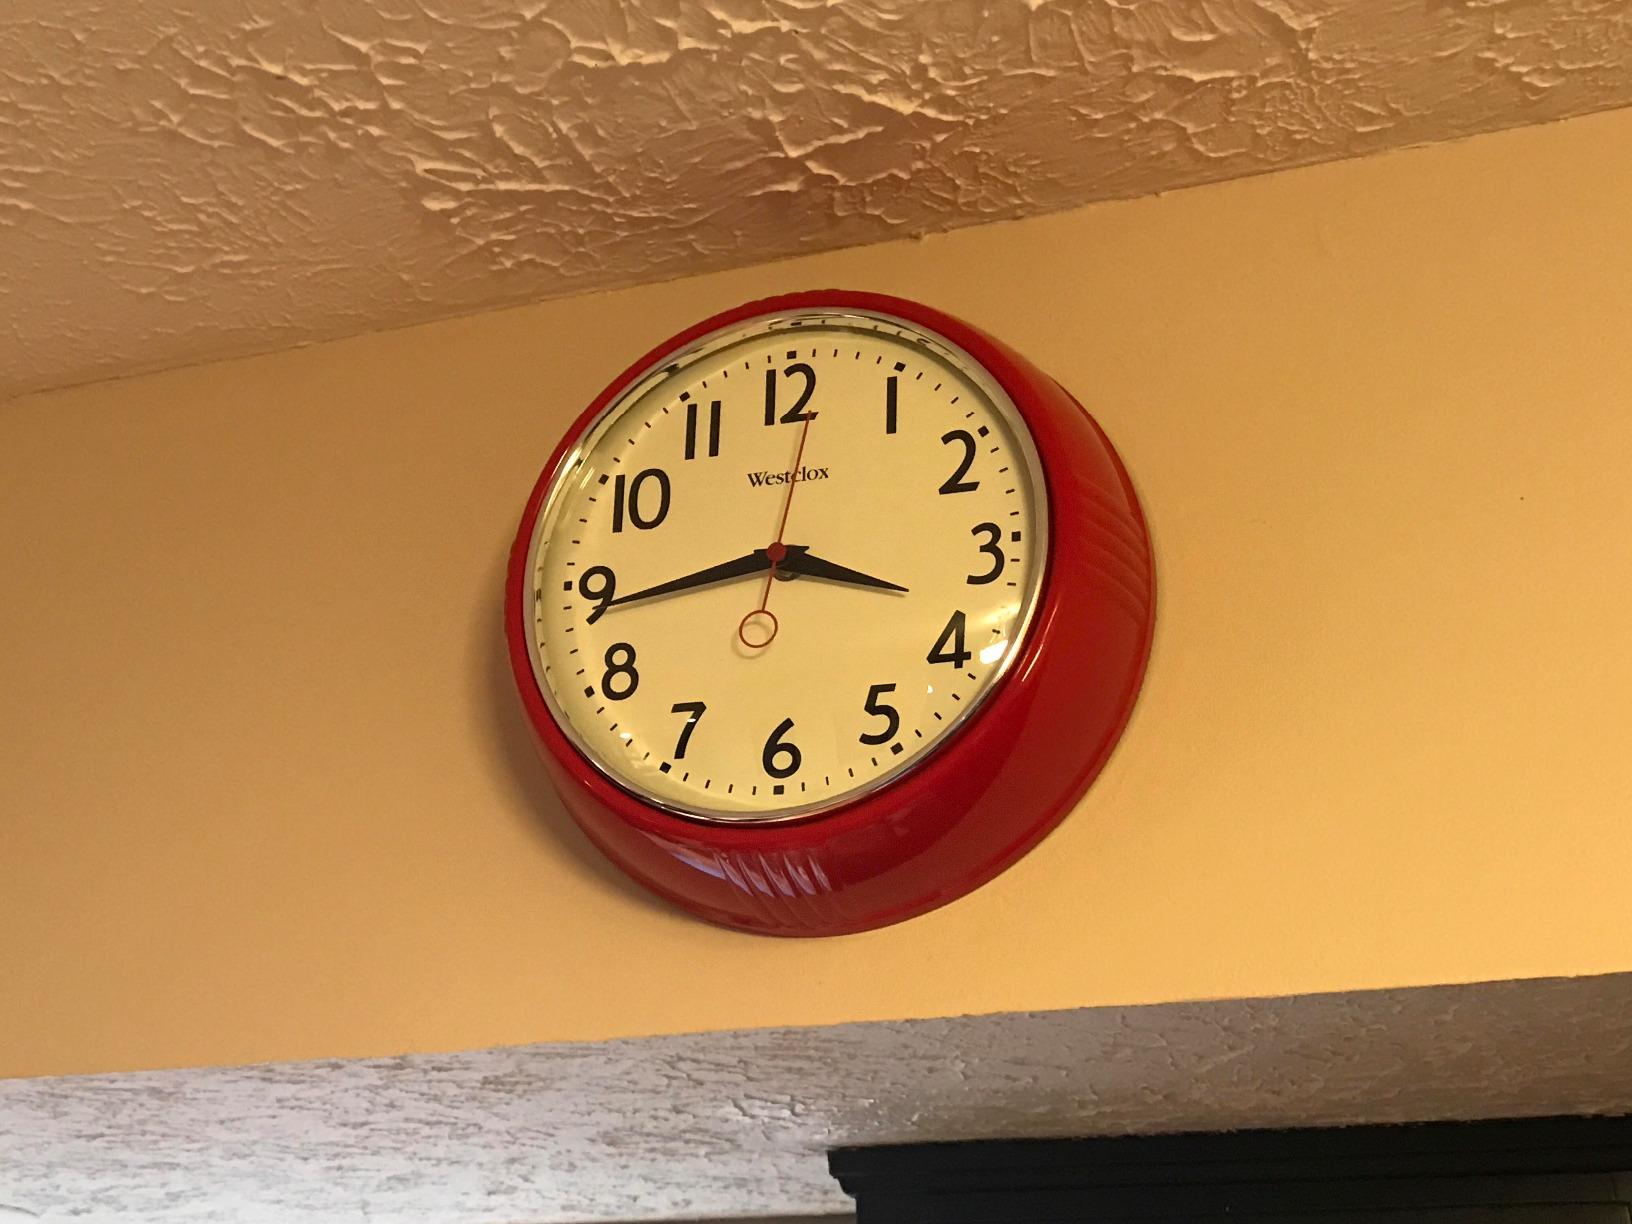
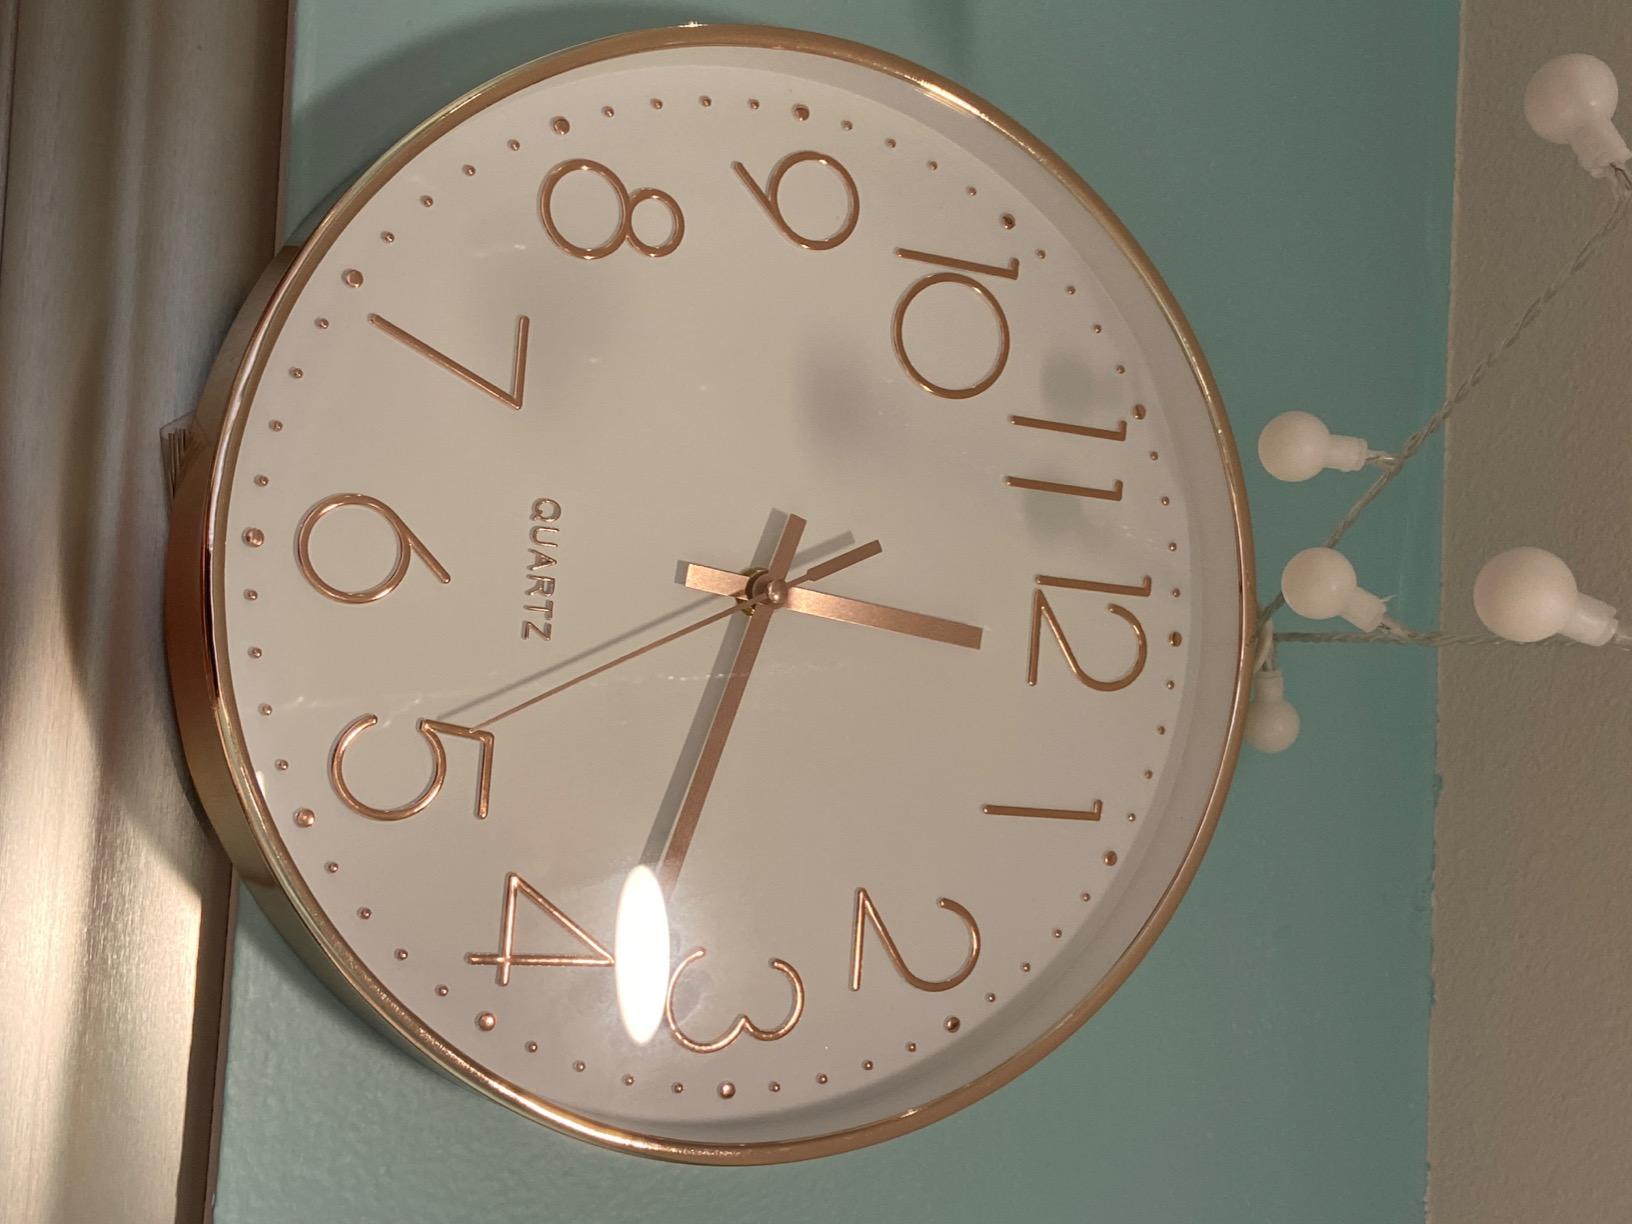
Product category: clock
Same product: no